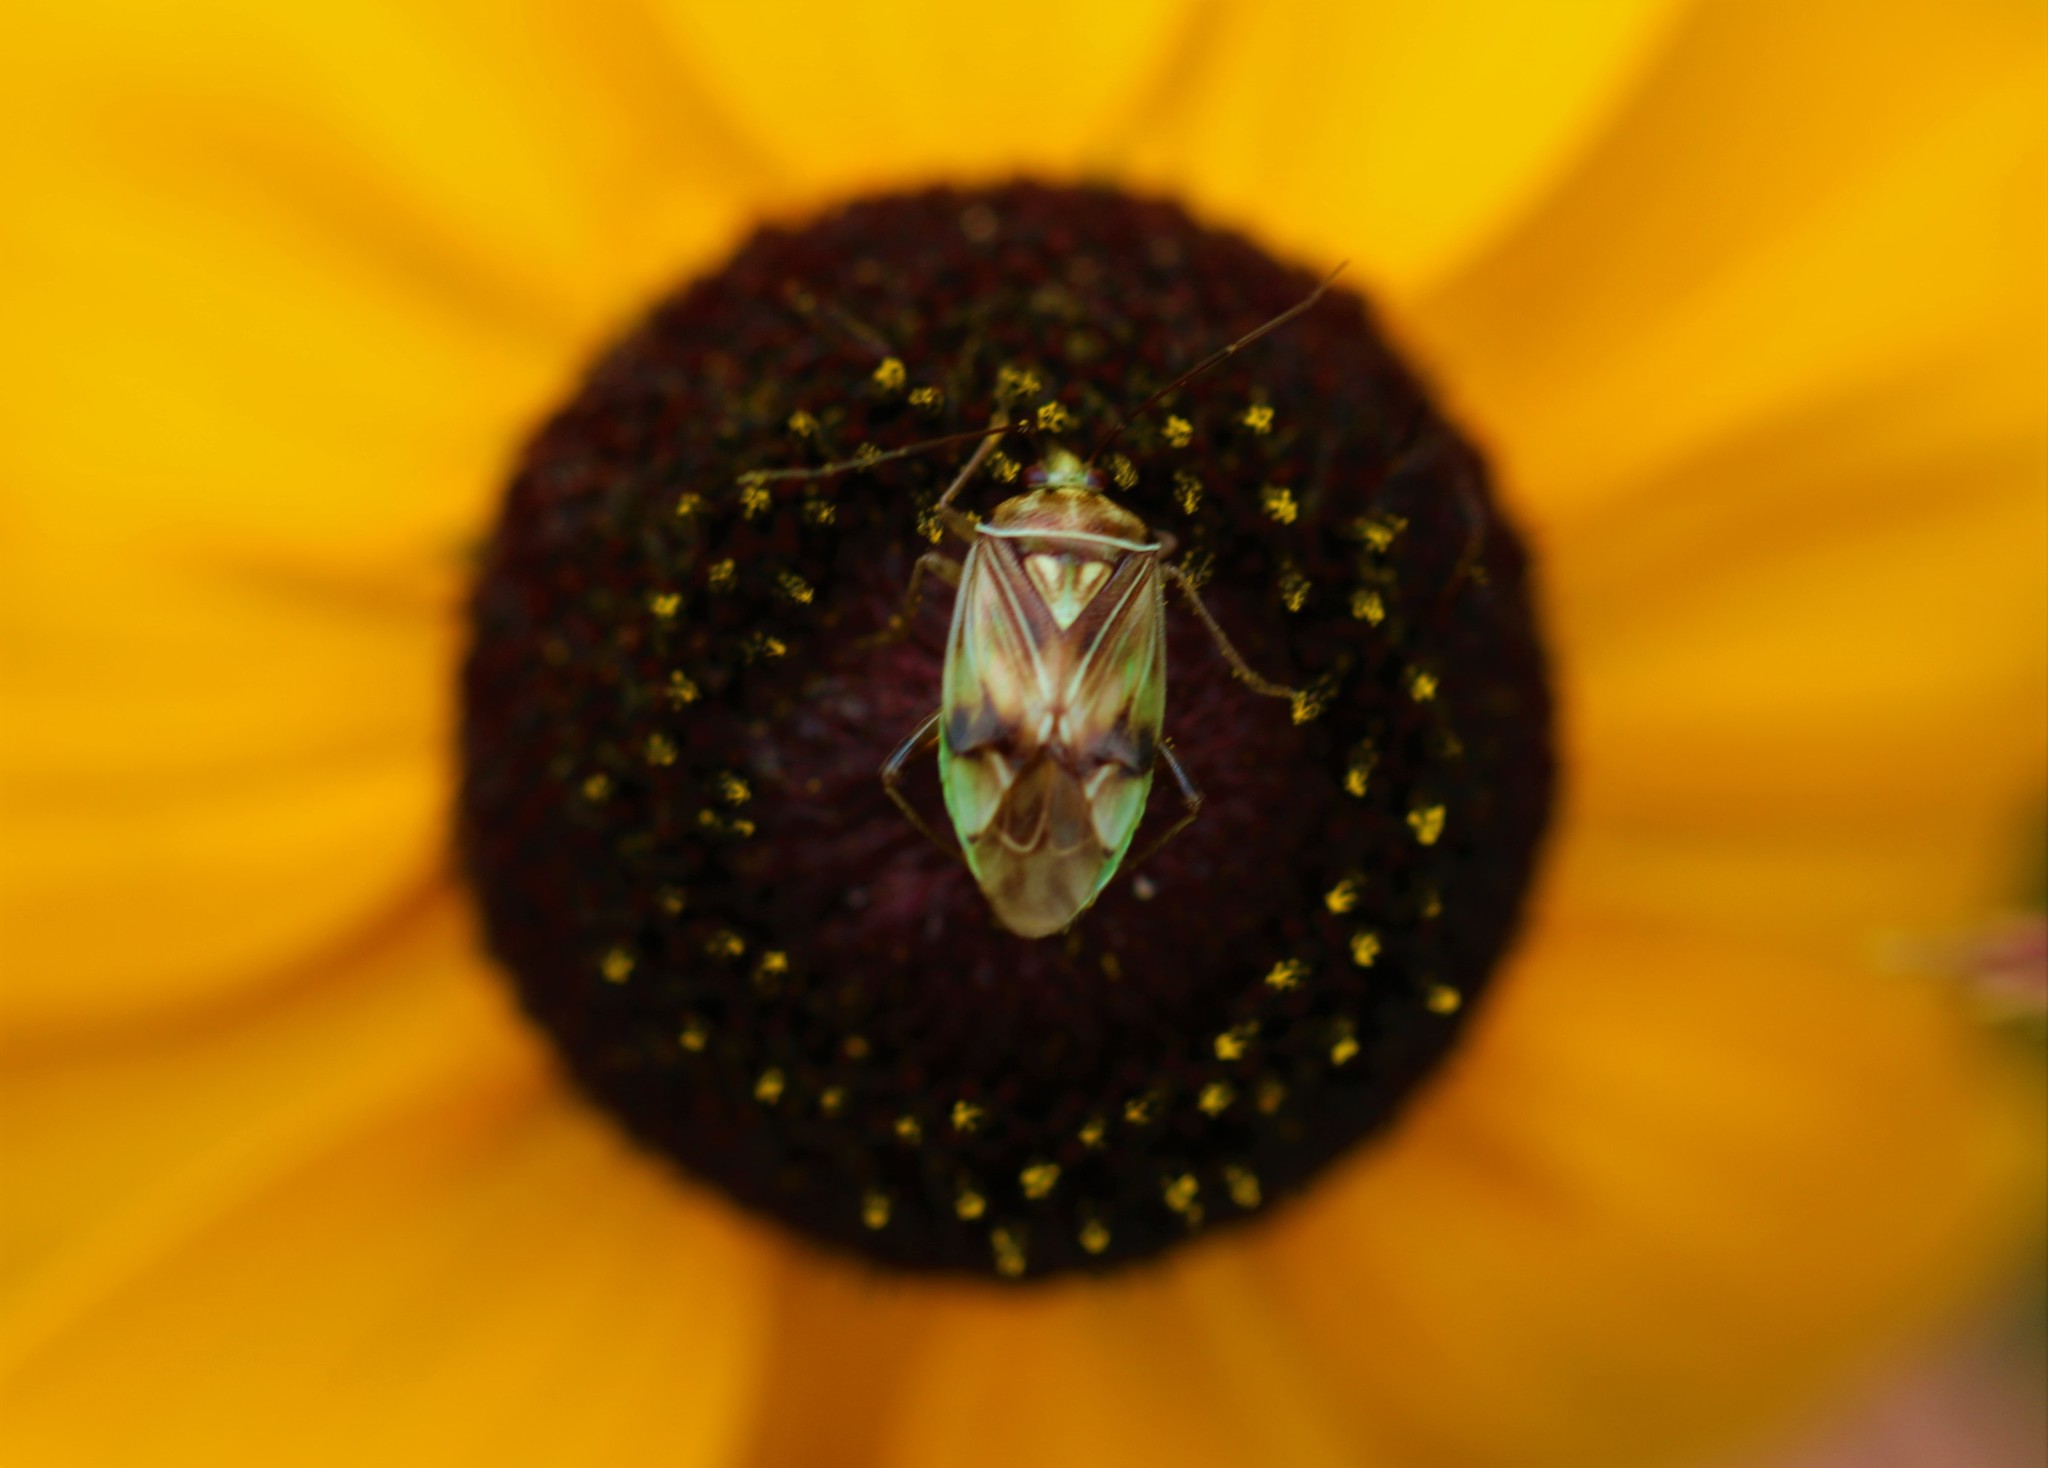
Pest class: lygus_bug